Aasiaat

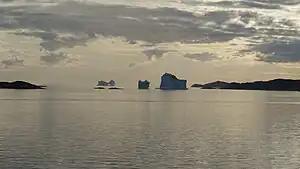
Icebergs stranded near Aasiaat harbor

The settlement that would become Aasiaat was founded in 1759 by Niels Egede, son of Hans Egede, a Norwegian missionary. Named Egedesminde Colony after him, it was located north of Nordre Strømfjord, and was 125 km south of Aasiaat's current location.